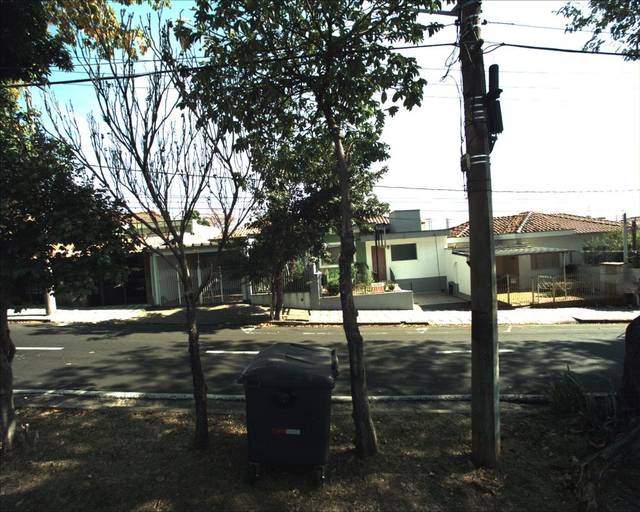
Region: Brazil
Coordinates: -23.484, -47.44